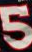
Number: 5